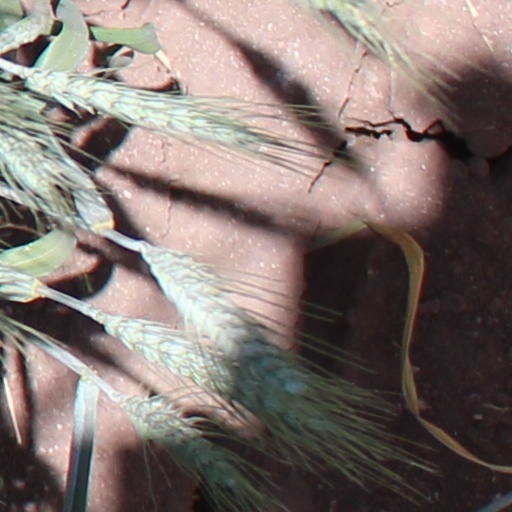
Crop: wheat